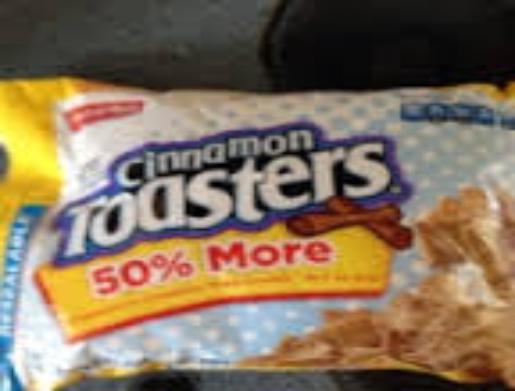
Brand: Cinnamon Toasters
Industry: Food